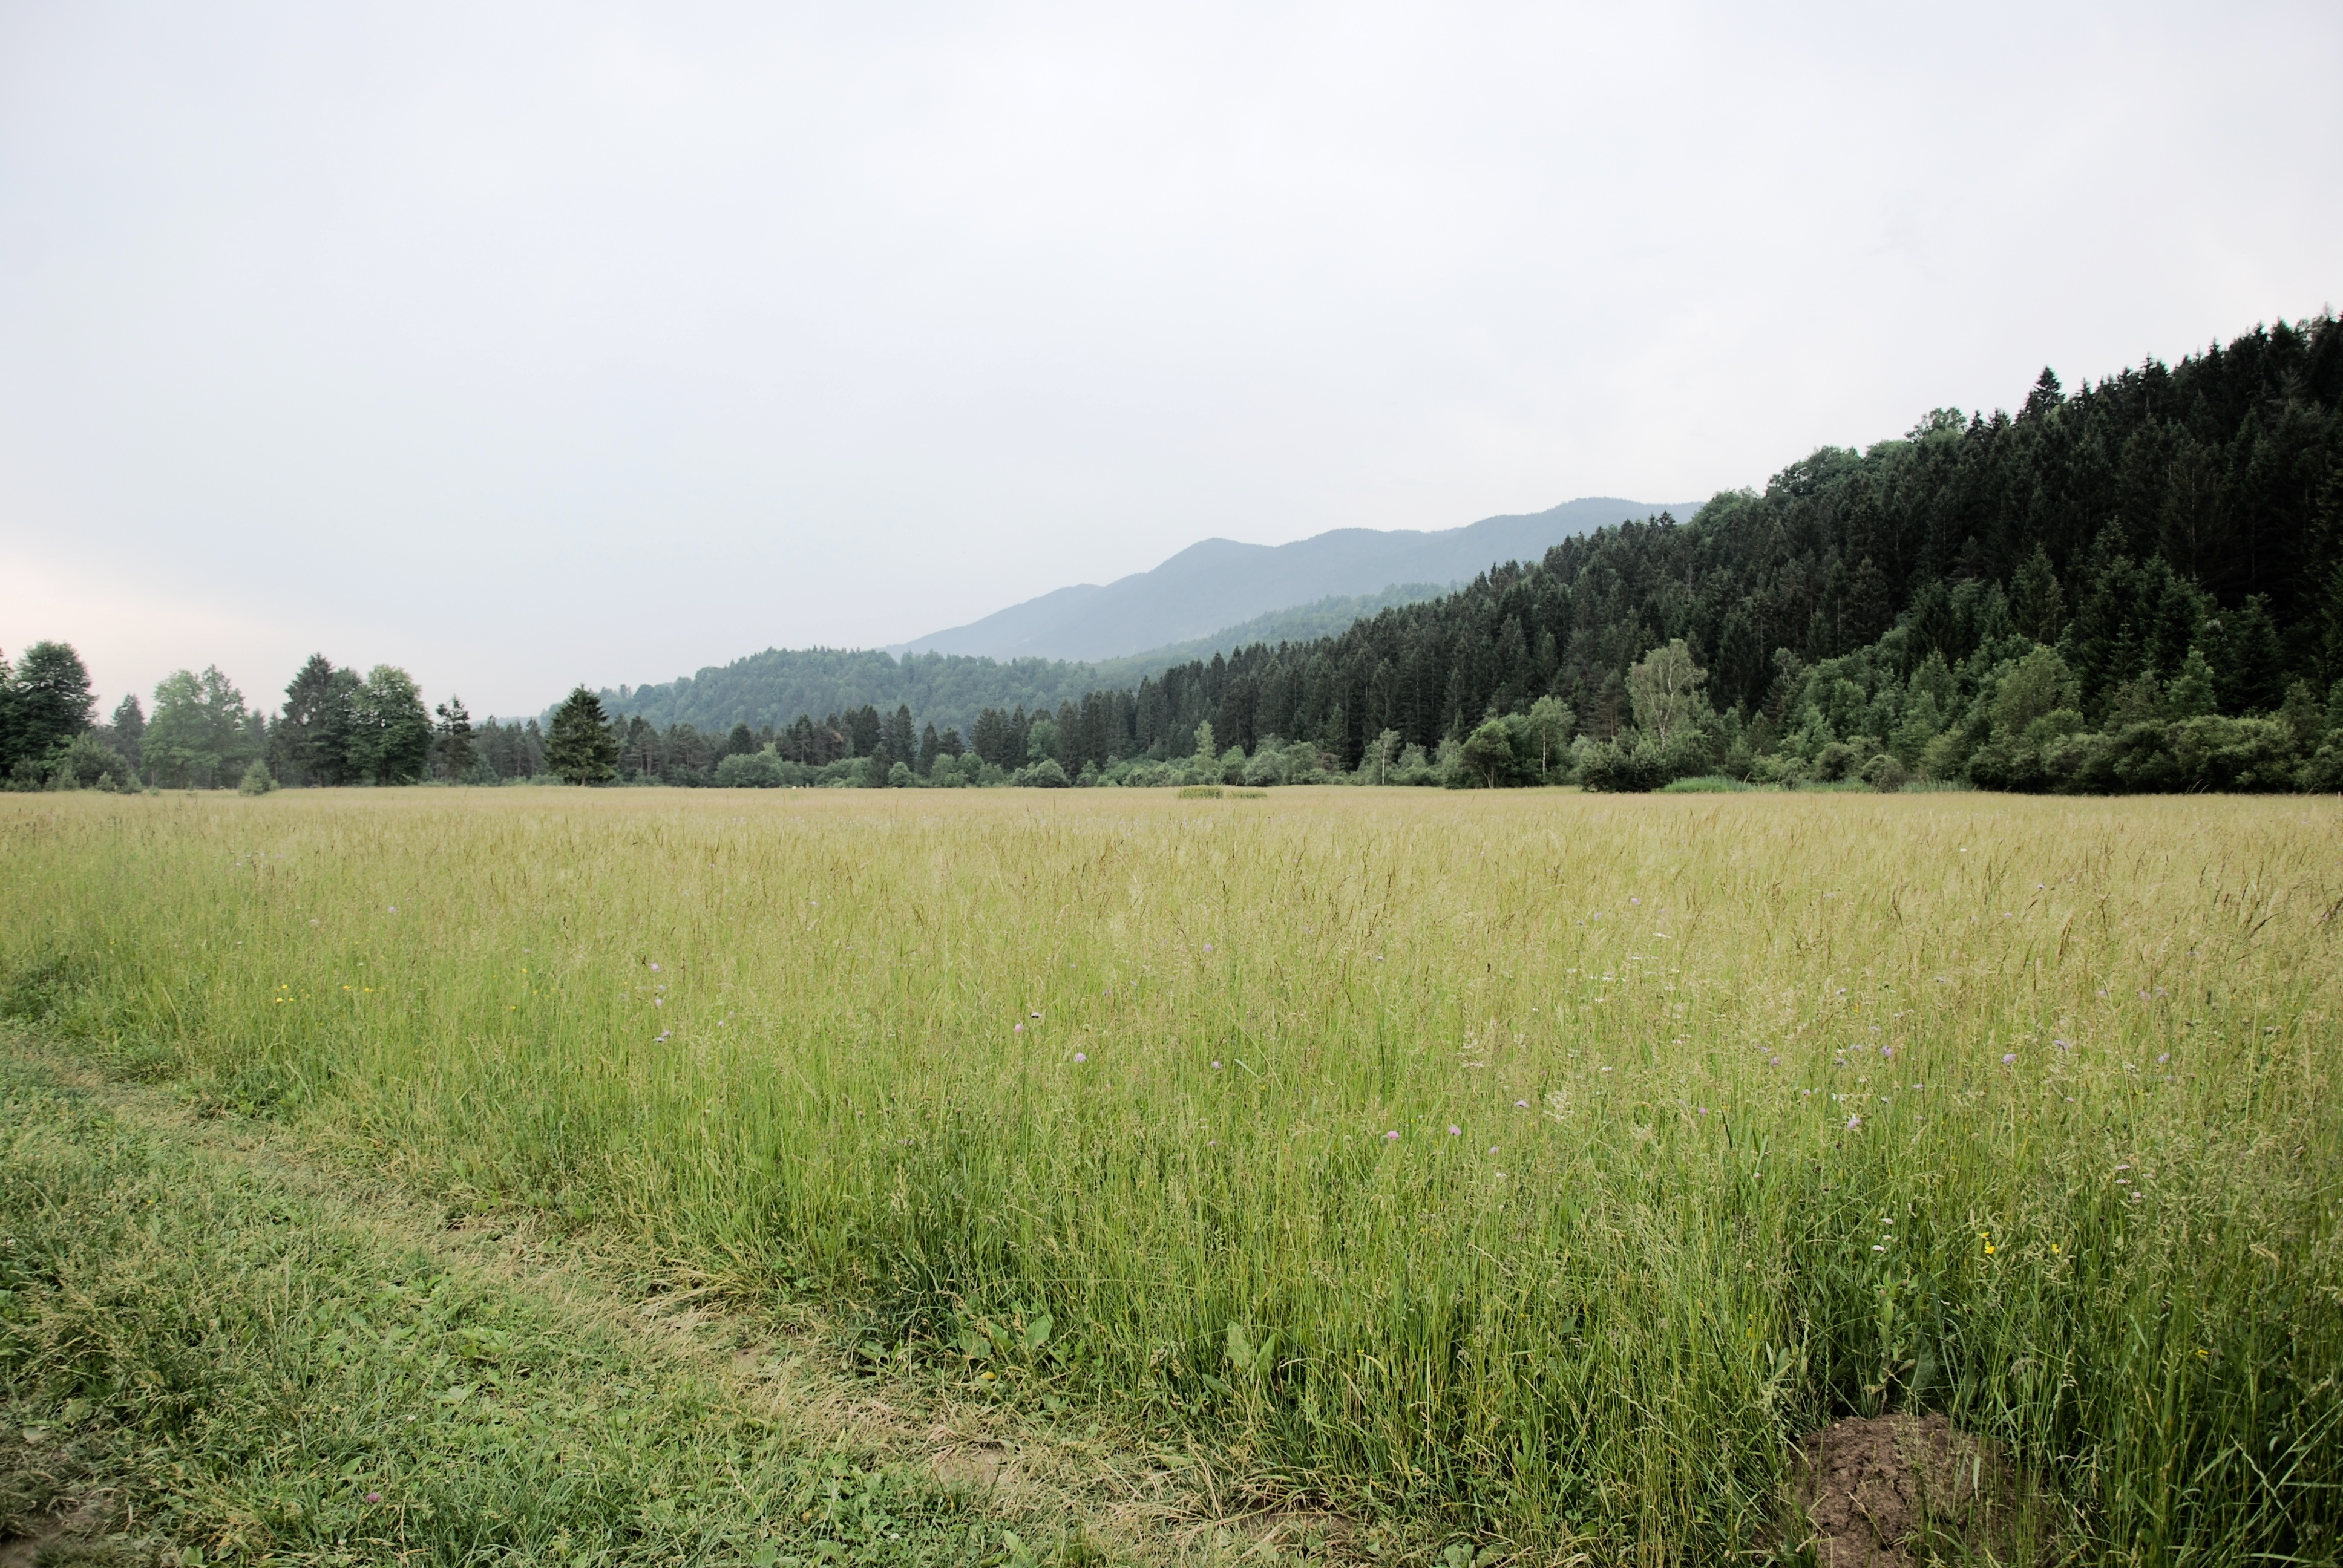
landscape, nature, grass, mountain, field, farm, meadow, prairie, hill, pasture, soil, agriculture, plain, grassland, plateau, habitat, ecosystem, rural area, paddy field, natural environment, geographical feature, grass family, land lot